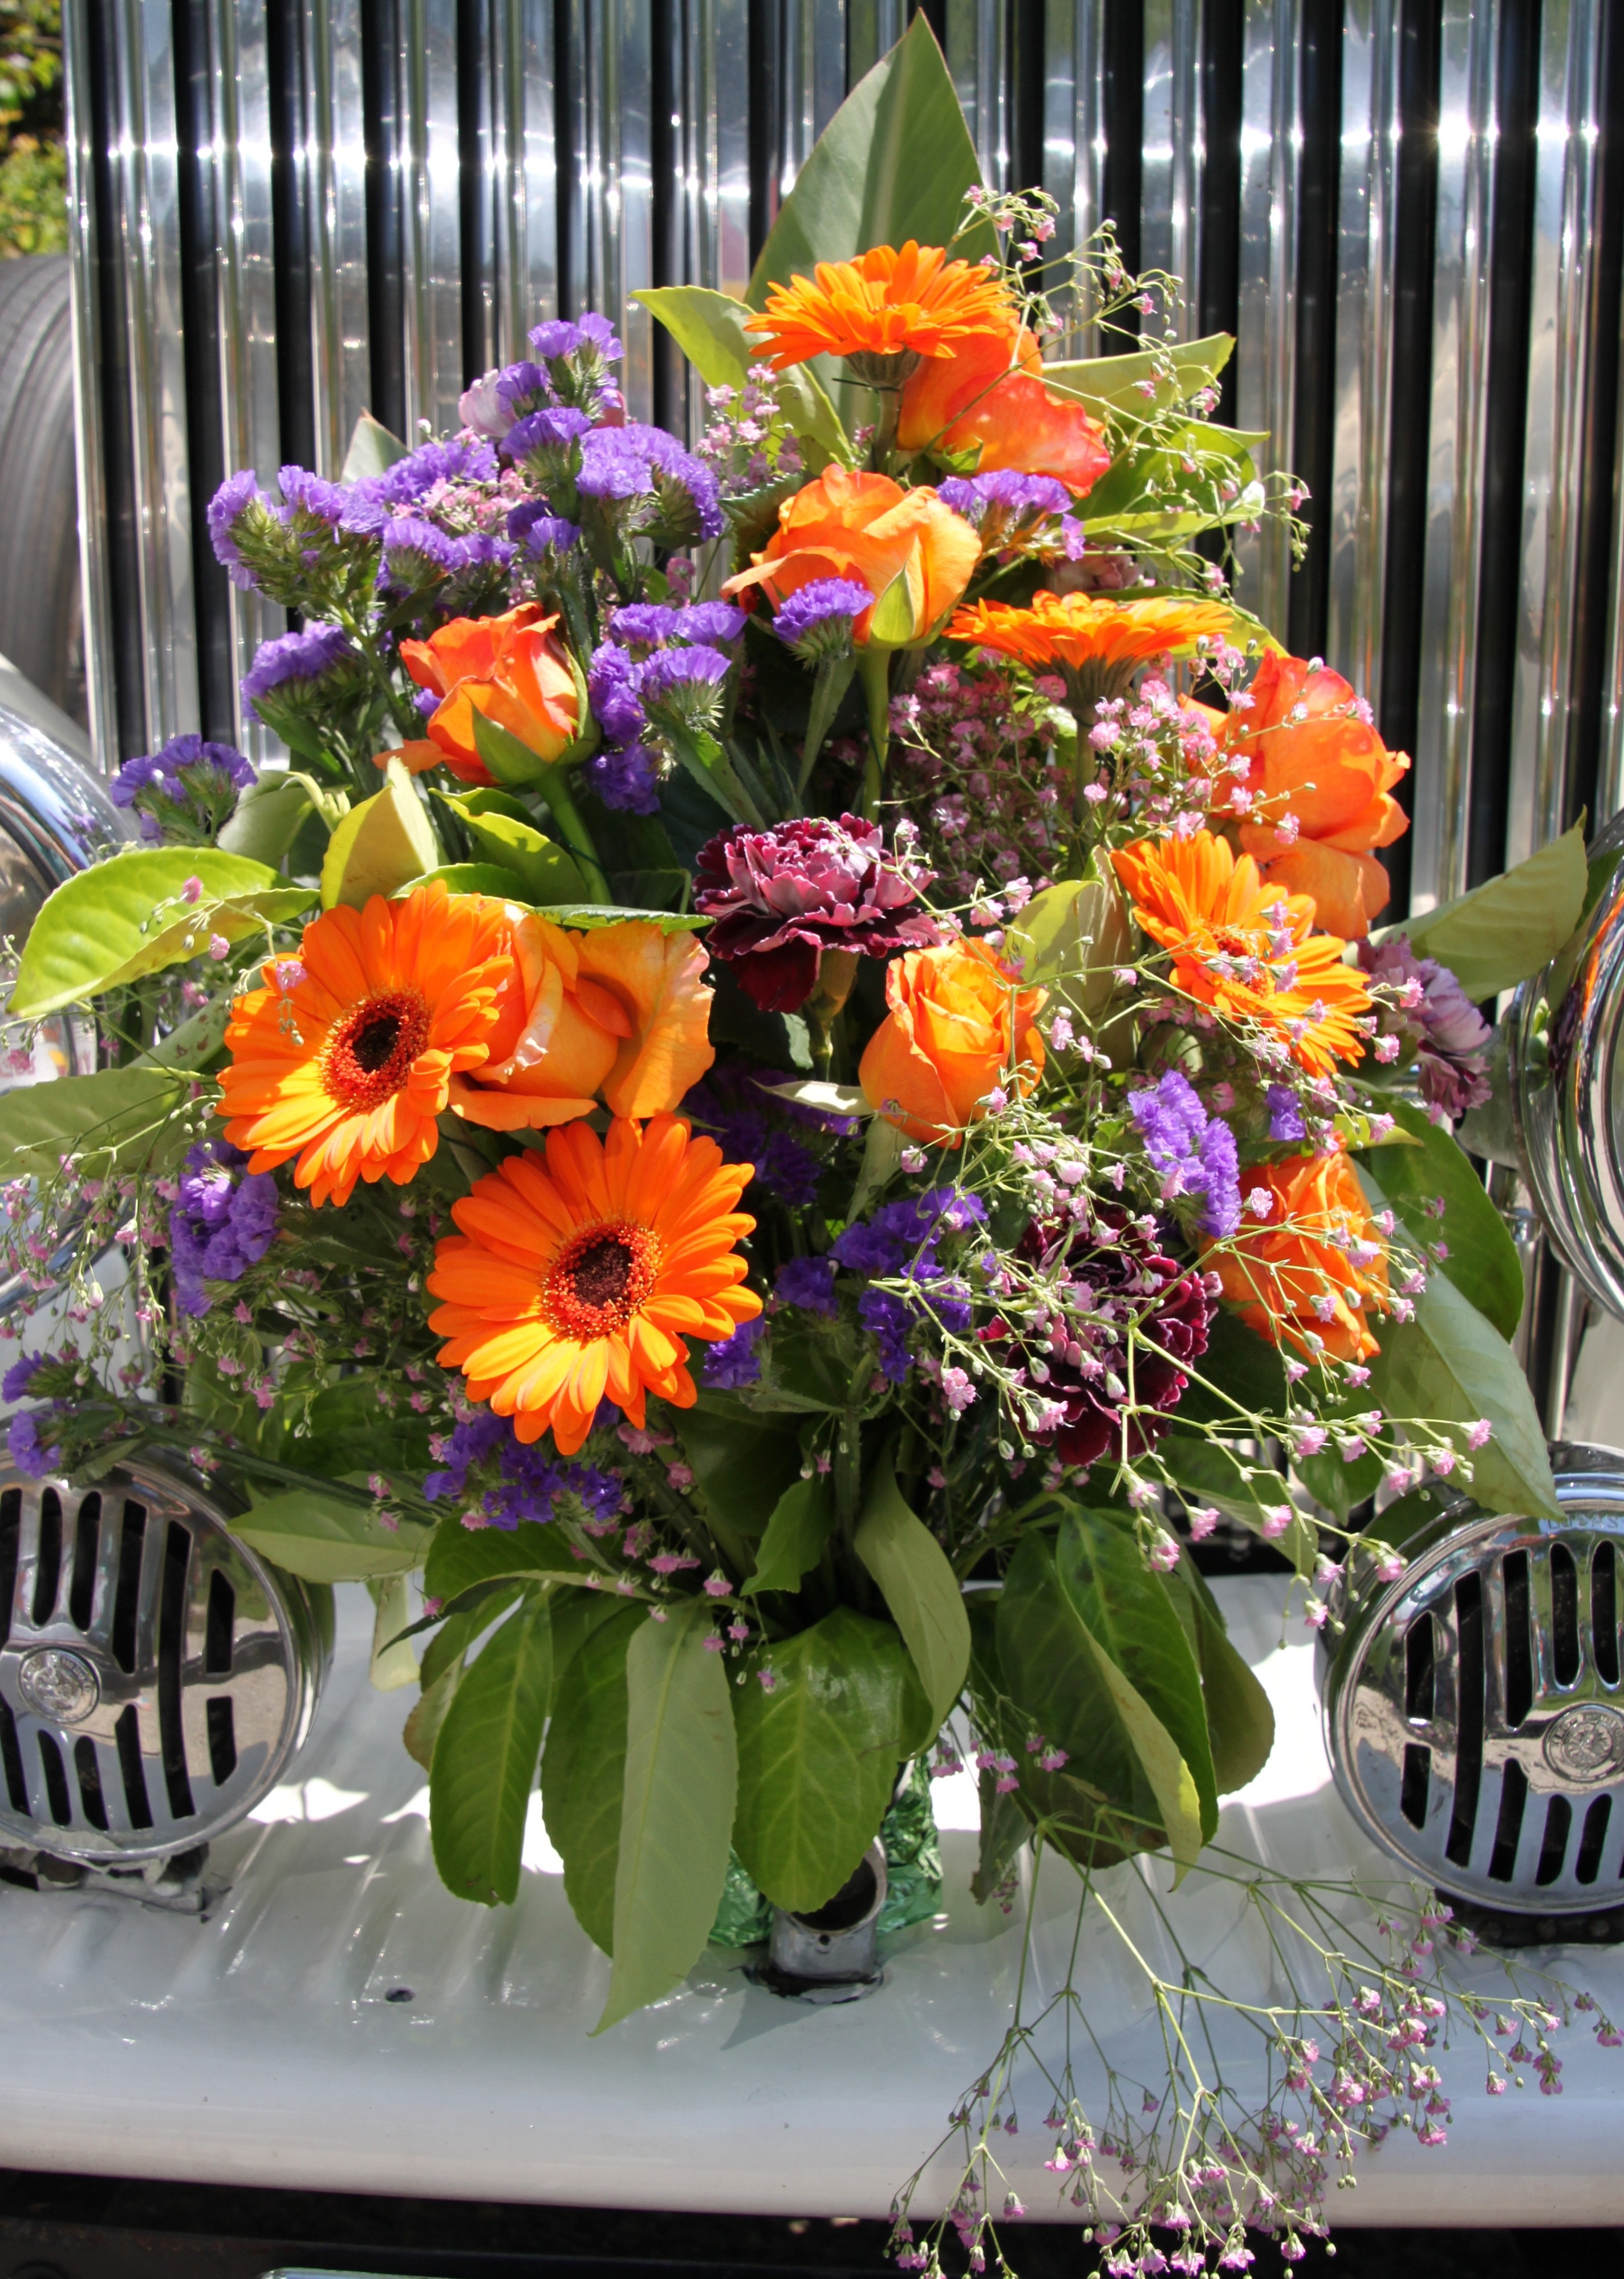
nature, plant, flower, thorn, land, celebration, love, heart, bouquet, rose, decoration, color, natural, romantic, wedding, bride, flora, flowers, gerbera, greeting, floristry, retail, marry, summer flowers, floral arrangement, rose blooms, flowering plant, the ceremony, the buds, flower bouquet, cut flowers, floral design, centrepiece, land plant, flower arranging, the roses